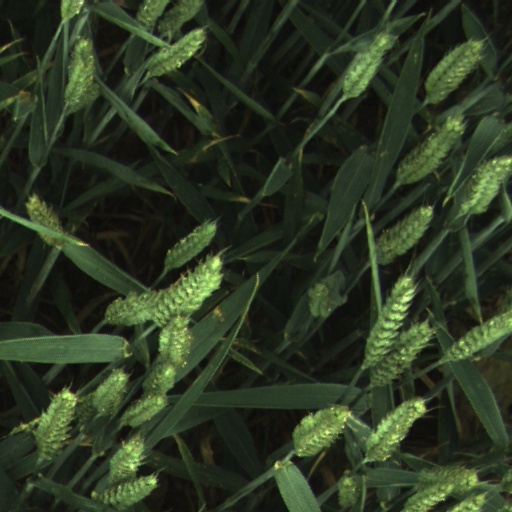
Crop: wheat